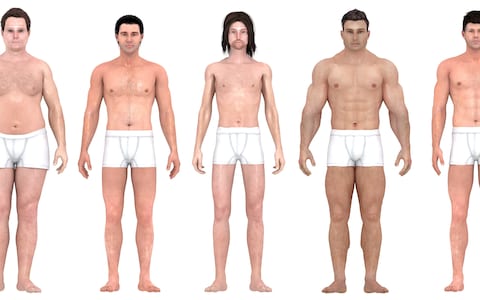
Gender: men